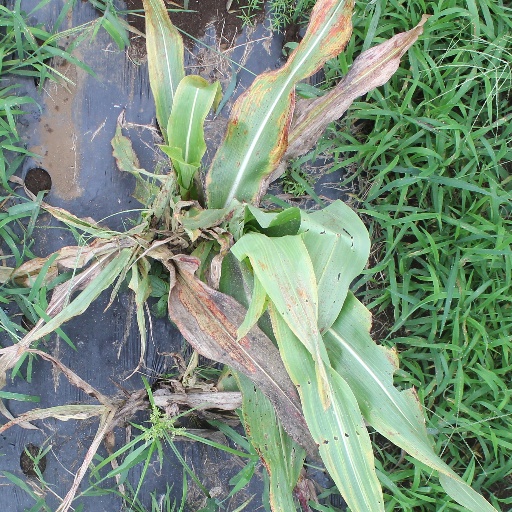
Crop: sorghum